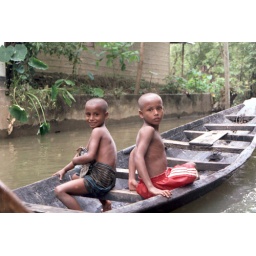
River, two boys in a boat